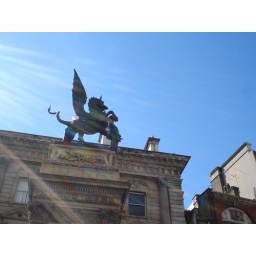
awesome winged horse on pedastal in middle of london street